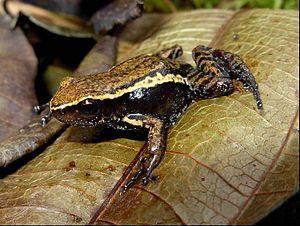
Hyloxalus subpunctatus est une espèce d'amphibiens de la famille des Dendrobatidae.
Hyloxalus est un genre d'amphibiens de la famille des Dendrobatidae, le seul de la sous-famille des Hyloxalinae.